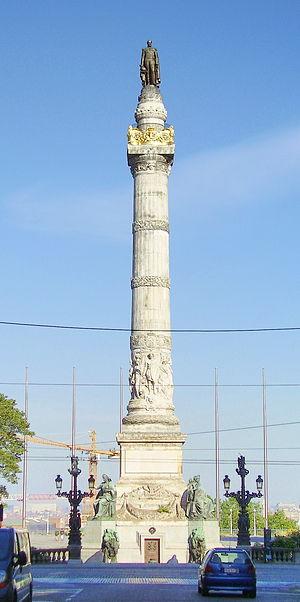
Bruxelles ou la ville de Bruxelles est une commune de Belgique de 183 287 habitants, capitale de la Belgique, de la Fédération Wallonie-Bruxelles, de la Communauté flamande ainsi que le siège de plusieurs institutions de l'Union européenne. La commune porte le titre honorifique de ville. Elle est située au centre de la région de Bruxelles-Capitale et est entourée par d'autres communes qui constituent avec elle cette région de 19 communes peuplée de 1 211 026 habitants au 1ᵉʳ janvier 2020 et dotée de l'autorité supra-communale d'un gouvernement et d'un parlement. À l'extérieur s'étend la périphérie bruxelloise débordant dans la Région flamande dans laquelle la région bruxelloise est enclavée pour former l'agglomération bruxelloise.